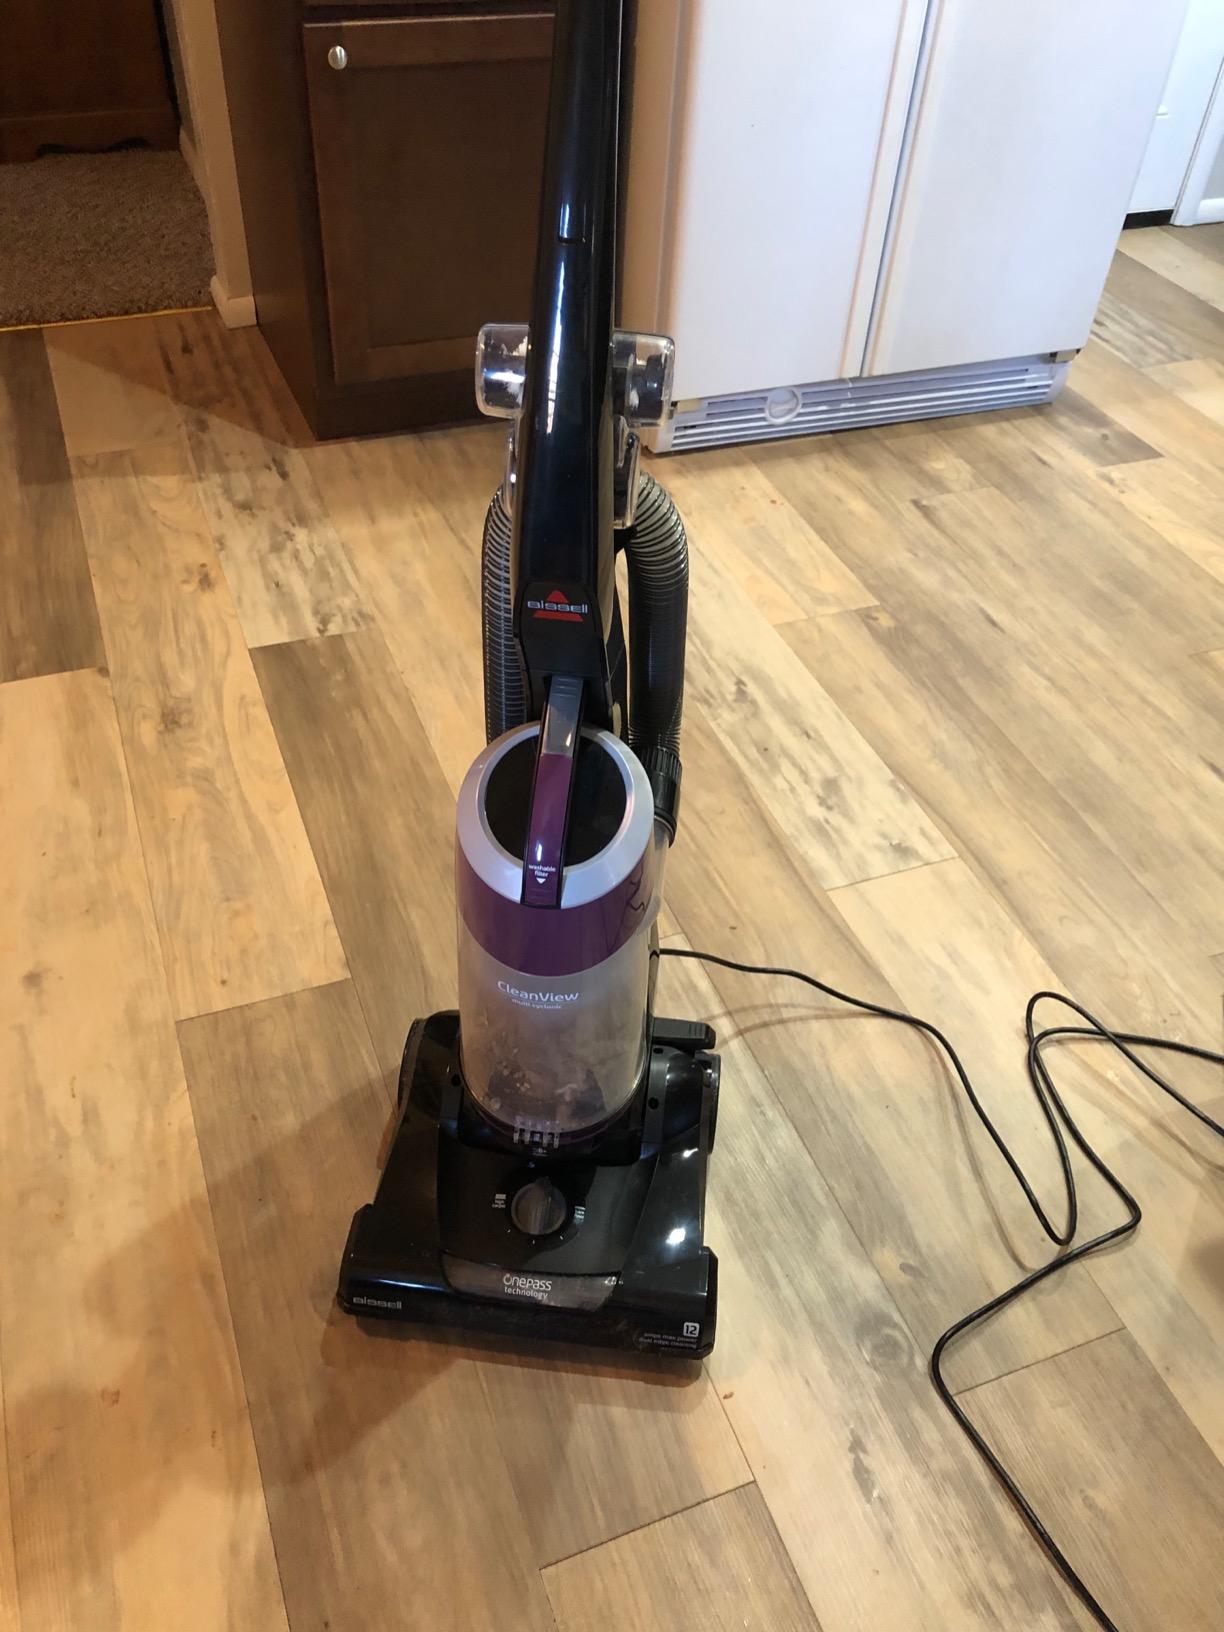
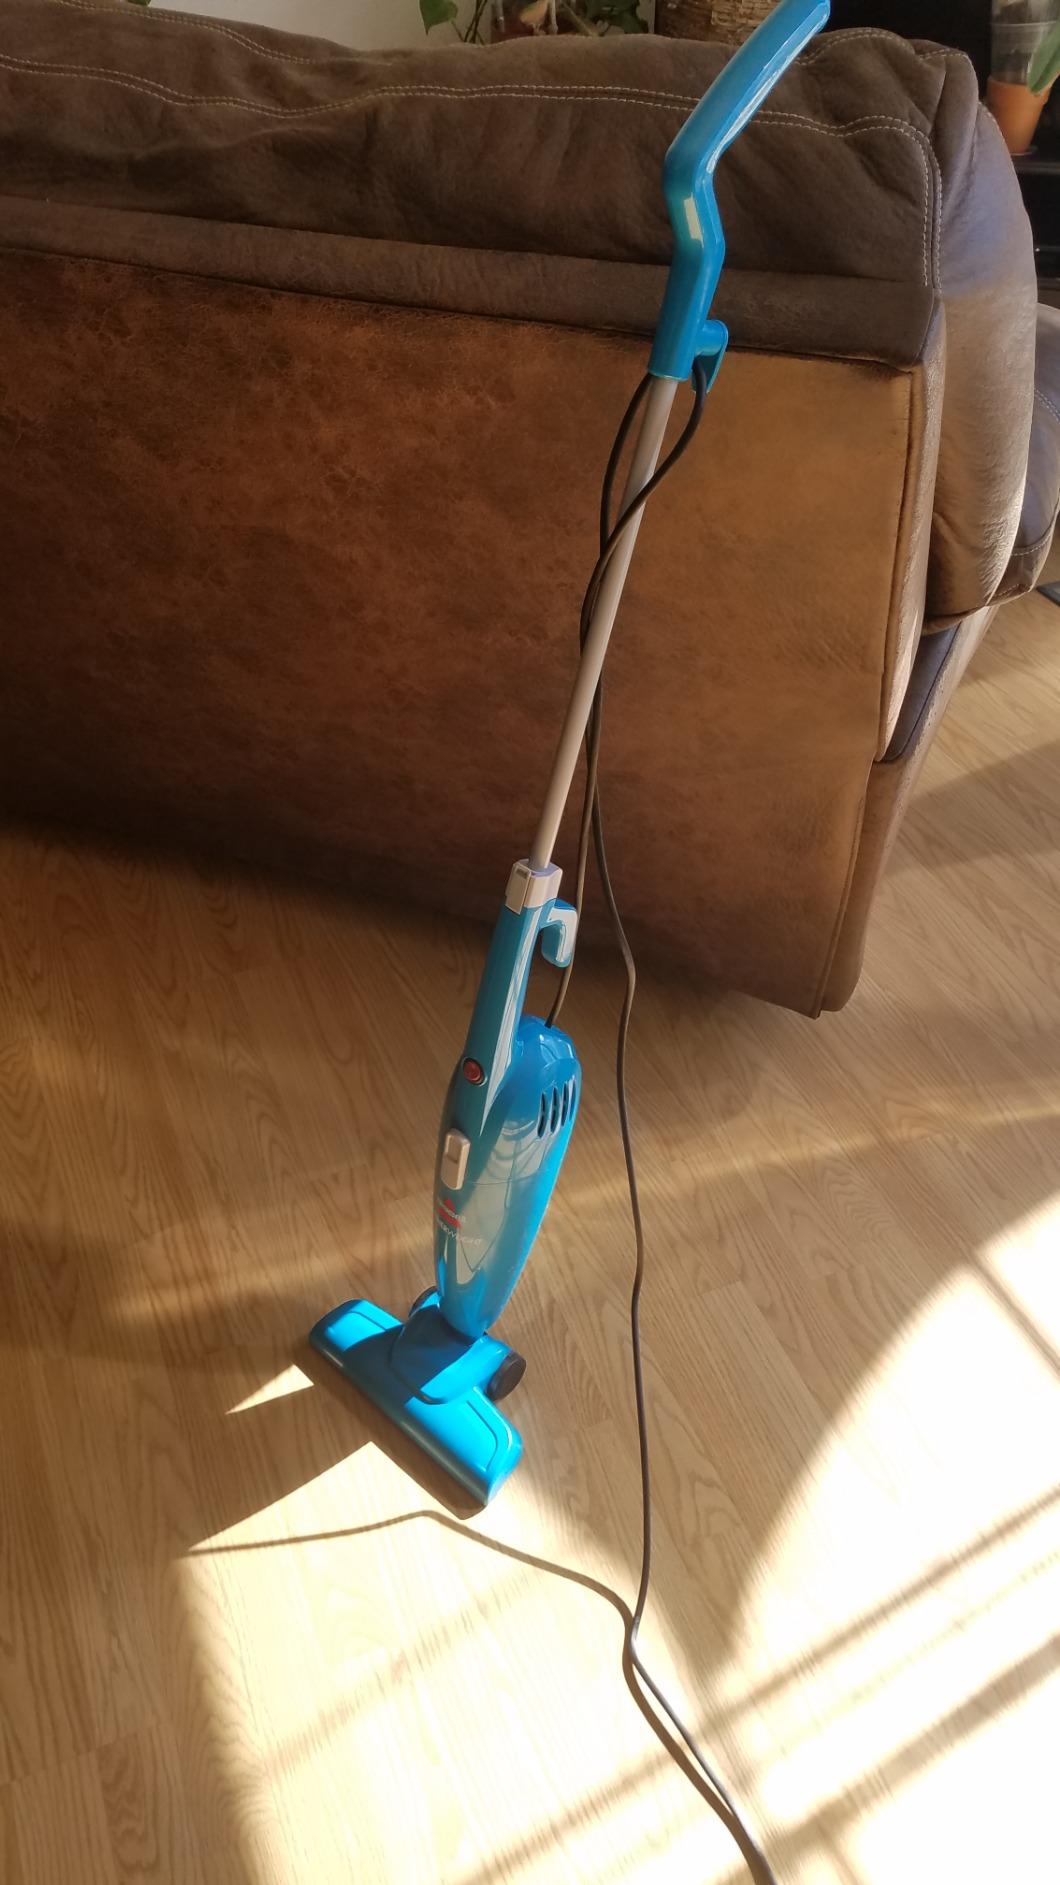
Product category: items_vacuum
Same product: no